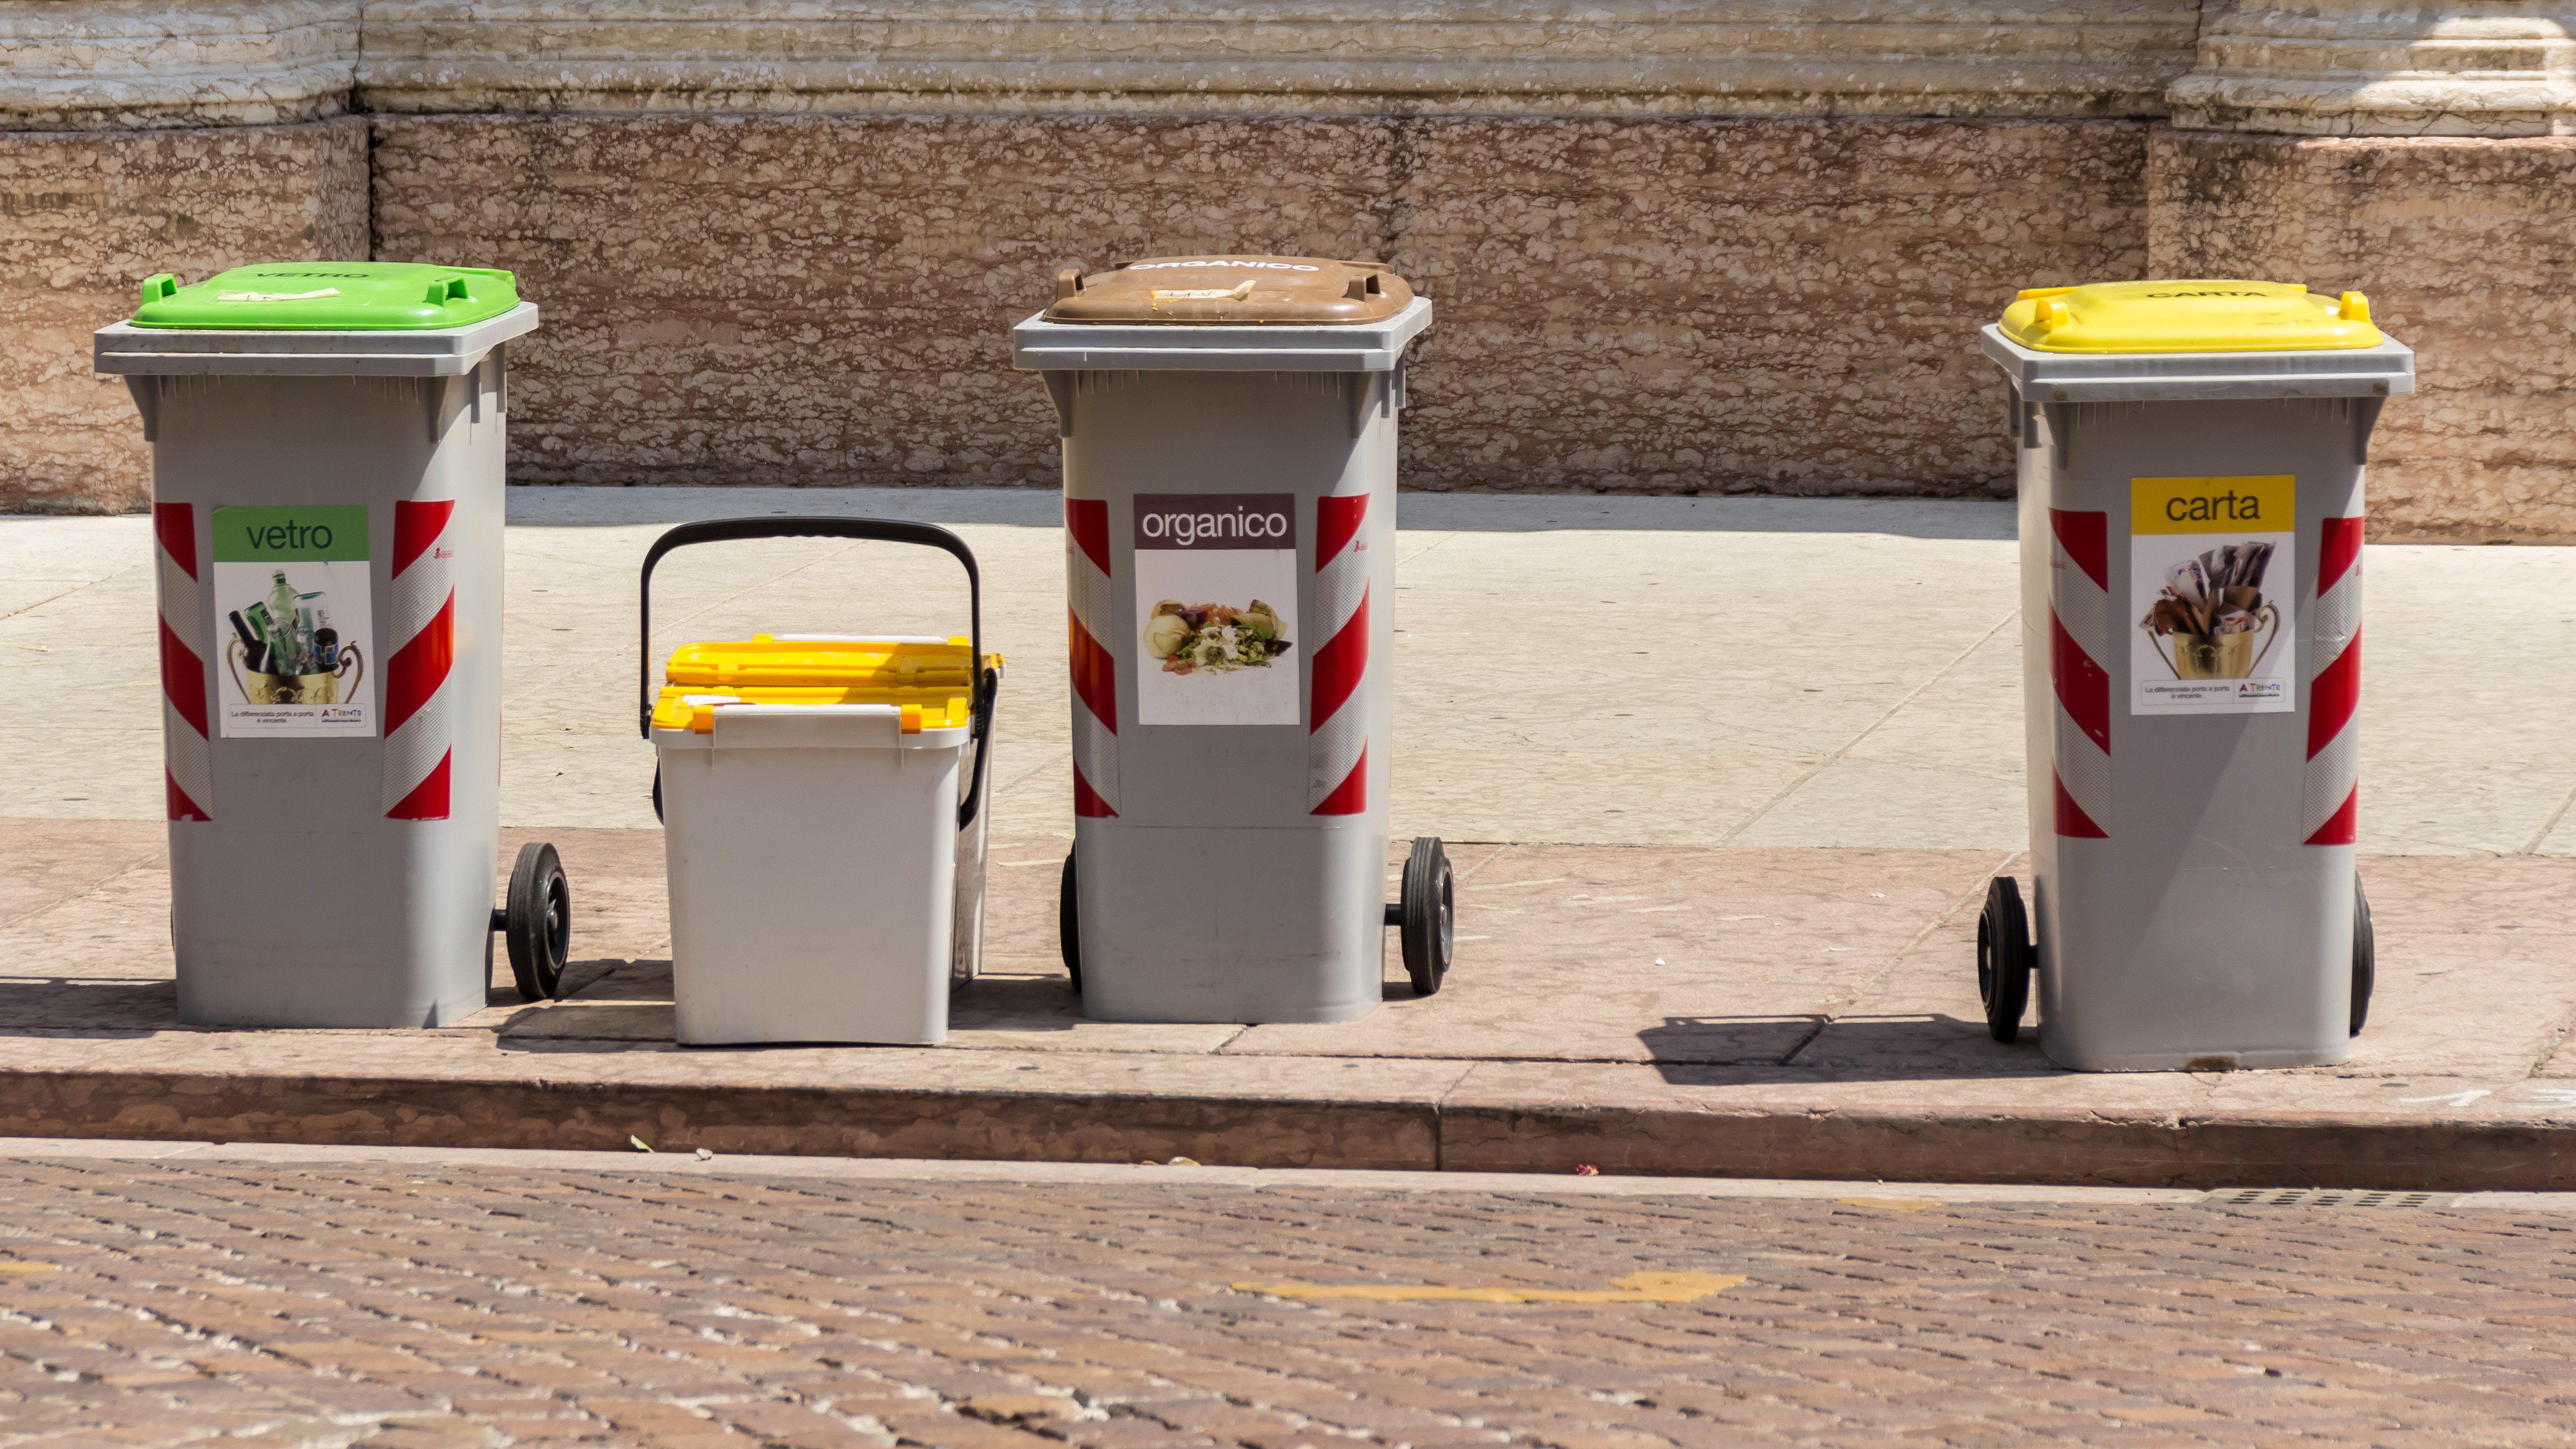
plastic, italy, colorful, container, litter, waste, garbage, environmental protection, ton, disposal, m lltonnen, waste separation, waste containment